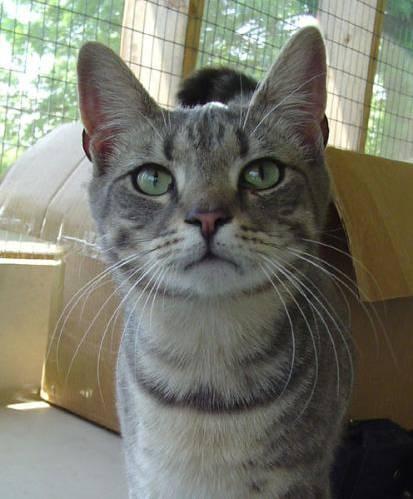
cat